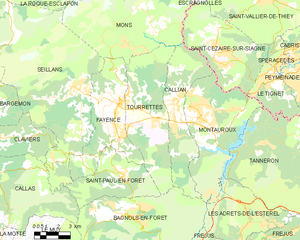
Carte des communes françaises Tourrettes